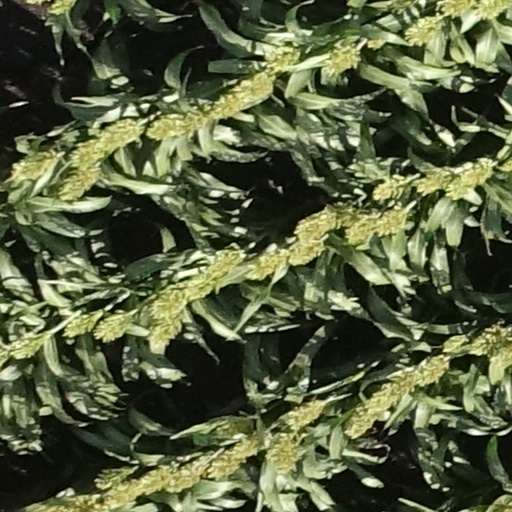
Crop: sorghum